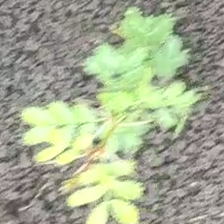
Weed species: Dwarf_cassia_(Chamaecrista pumila)